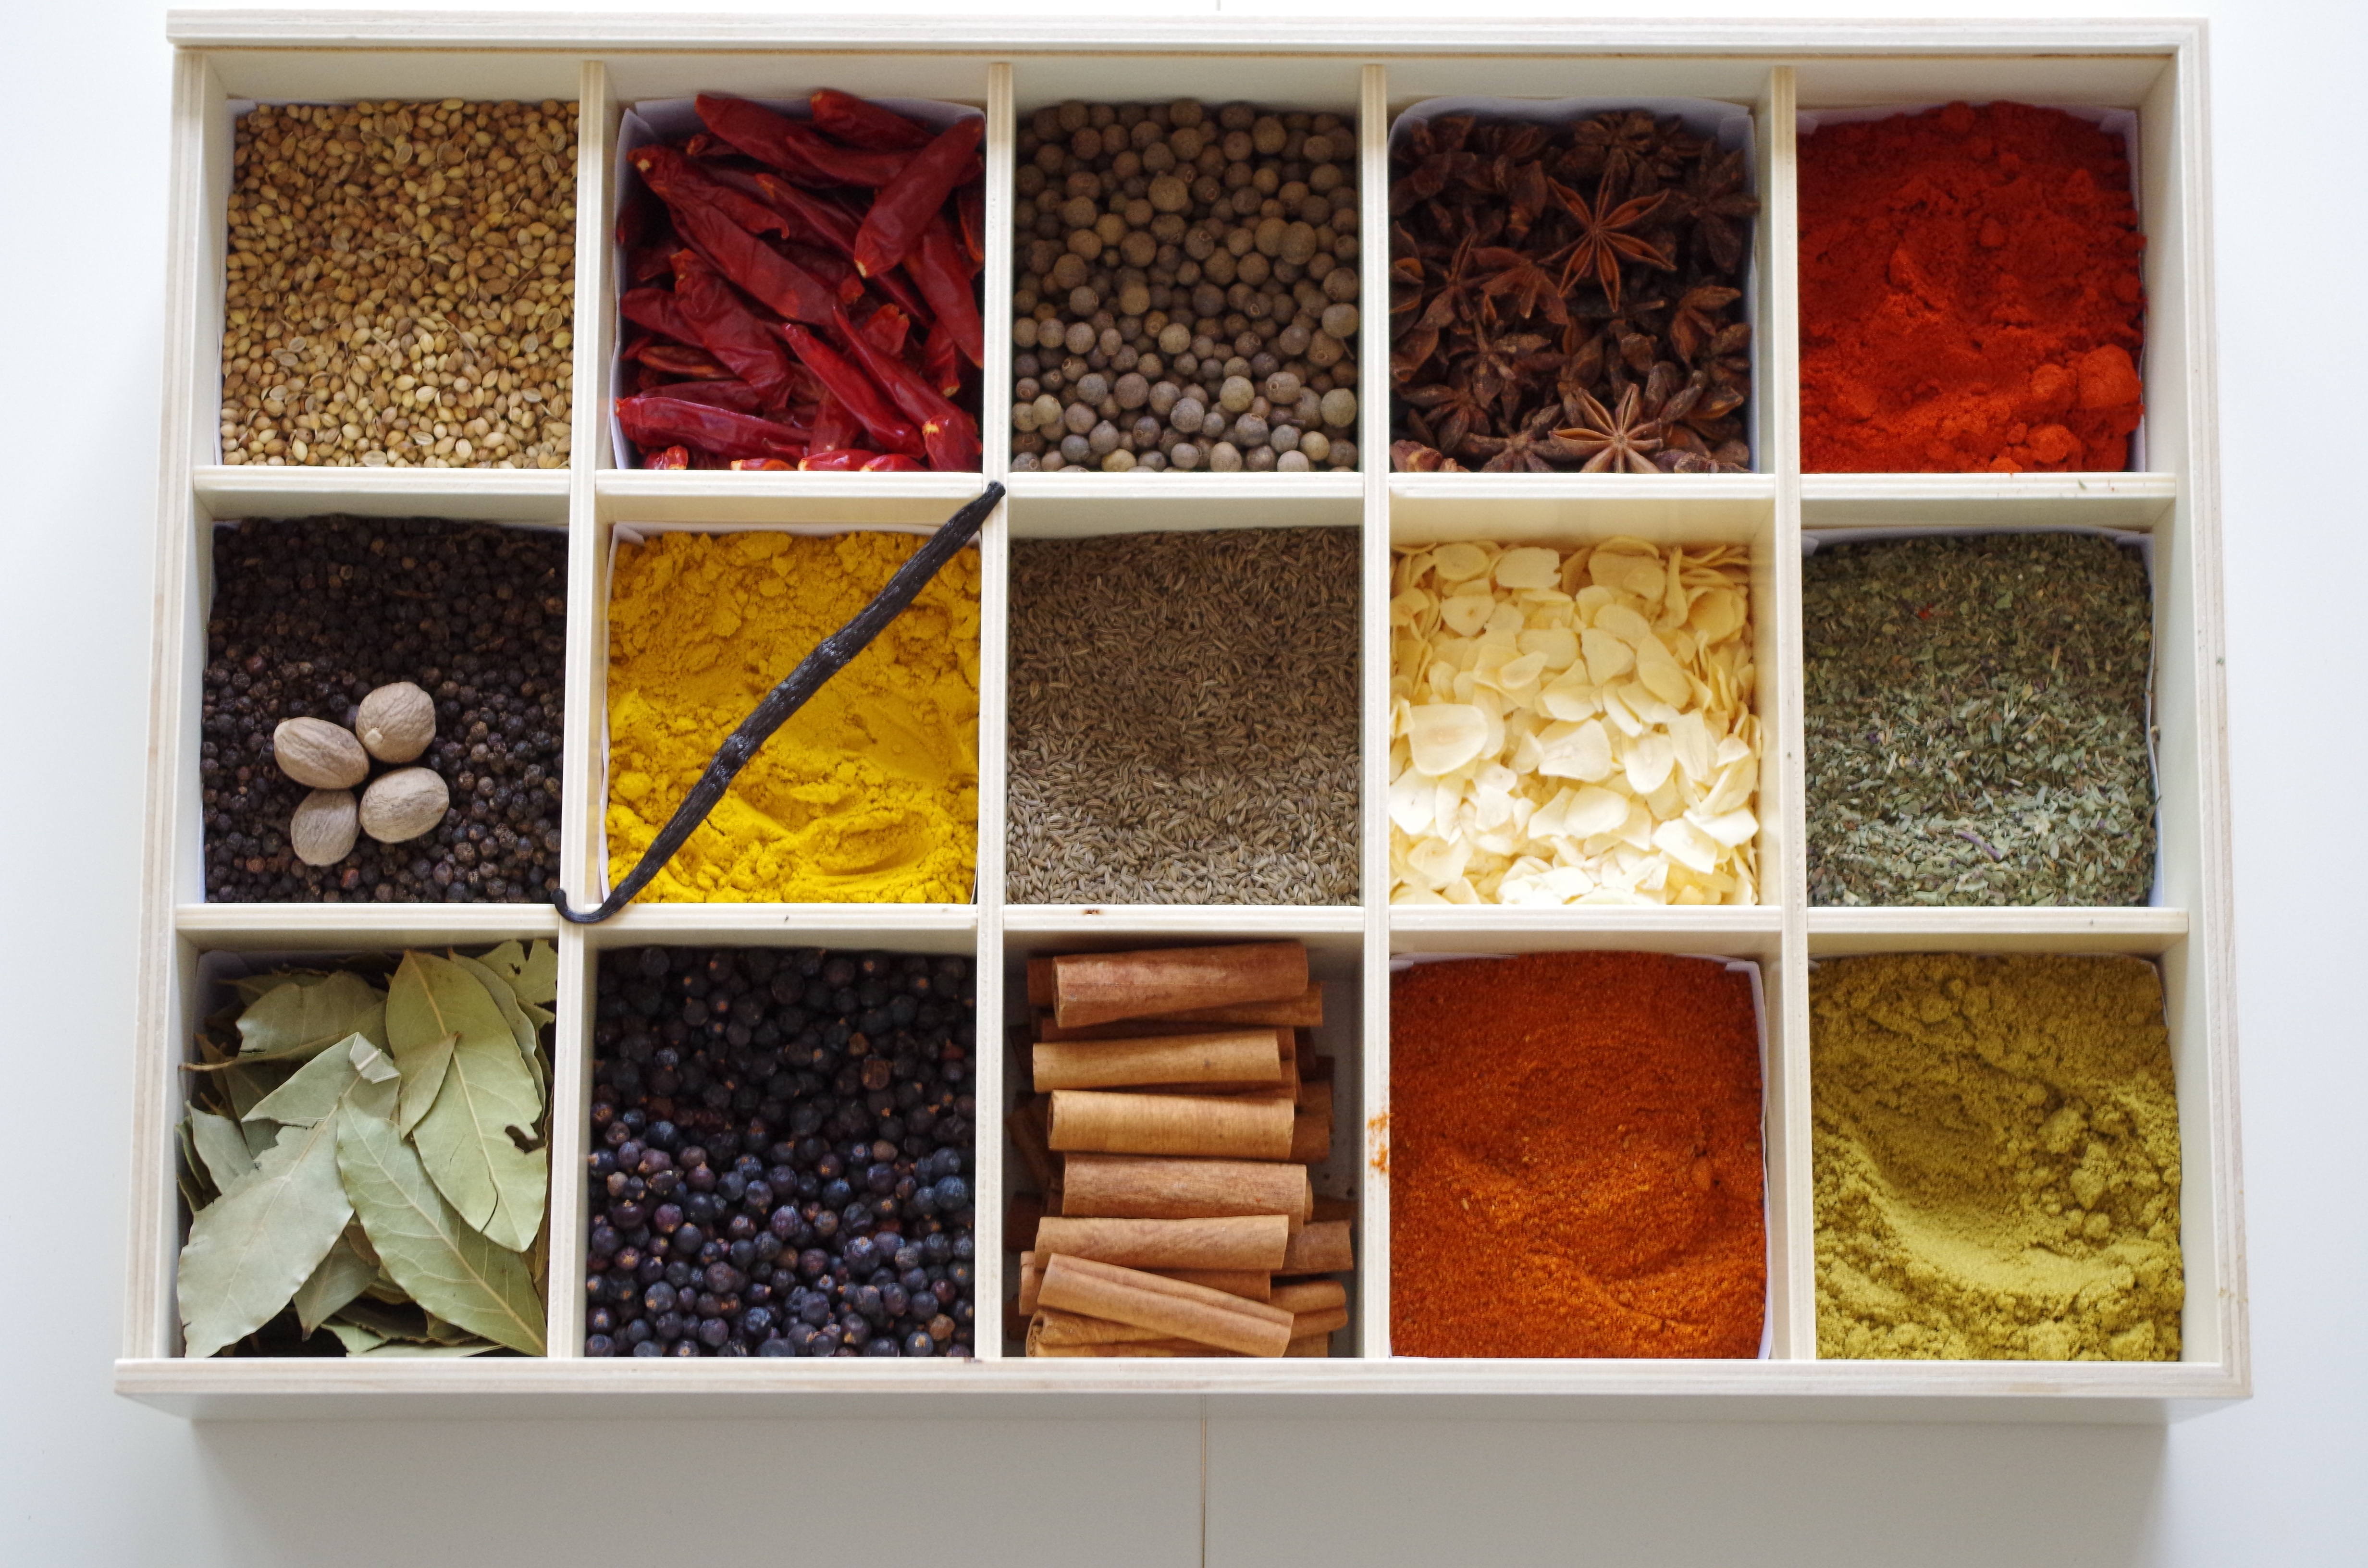
gift, pattern, food, pepper, cooking, produce, color, box, the smell of